Lovesick Blues

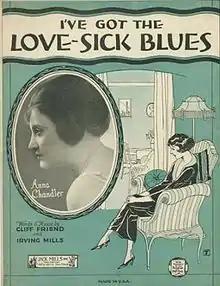
First sheet music, published in 1922

"Lovesick Blues" was originally titled "I've Got the Love-sick Blues," and published by Jack Mills, Inc. in 1922; Irving Mills wrote the lyrics and Cliff Friend composed the music. It was first performed by Anna Chandler in the Tin Pan Alley musical "Oh! Ernest" and recorded by Elsie Clark on March 21, 1922 with Okeh Records. Following the recording, Friend and Mills copyrighted the song on April 3, 1922. It was featured in a show at the Boardwalk Club in New York City in June 1922 and recorded by Jack Shea (aka Irving Kaufman) on Vocalion Records later that summer.